British Virgin Islands 2021 Commission of Inquiry

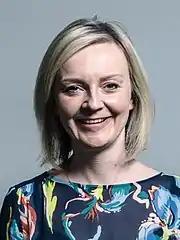
Liz Truss

The report made four overarching recommendations, followed by 45 further recommendations. The overarching recommendations were: